The Story of Ruth

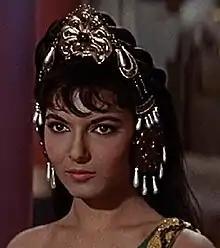
Elana Eden as Ruth

Stephen Boyd was first cast as Boaz but later turned down the role and said: "I think the picture would be much better without me." Boyd later played Nimrod in John Huston's "" (1966), another biblical epic released by 20th-Century Fox. Stuart Whitman replaced Boyd as Boaz in December 1959.